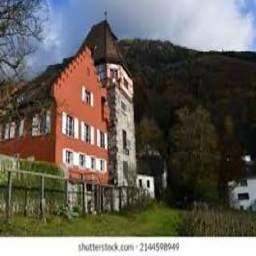
Red House